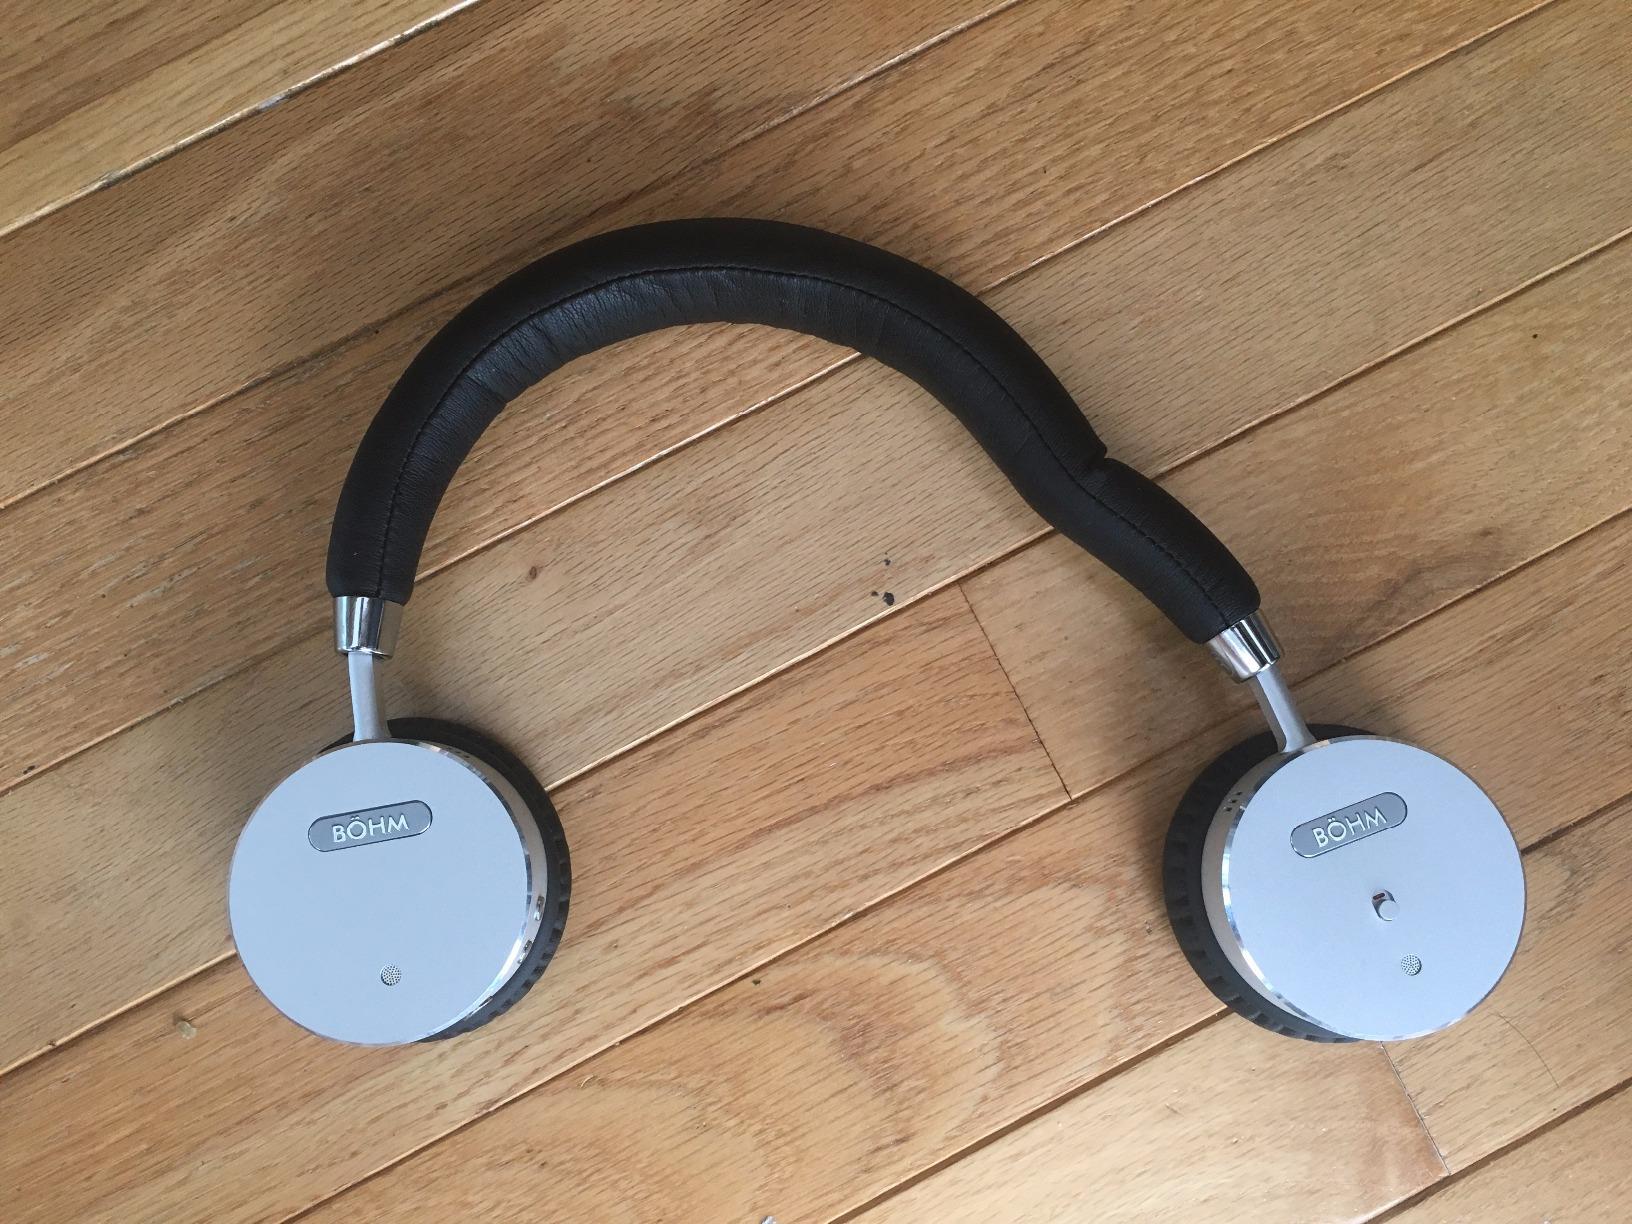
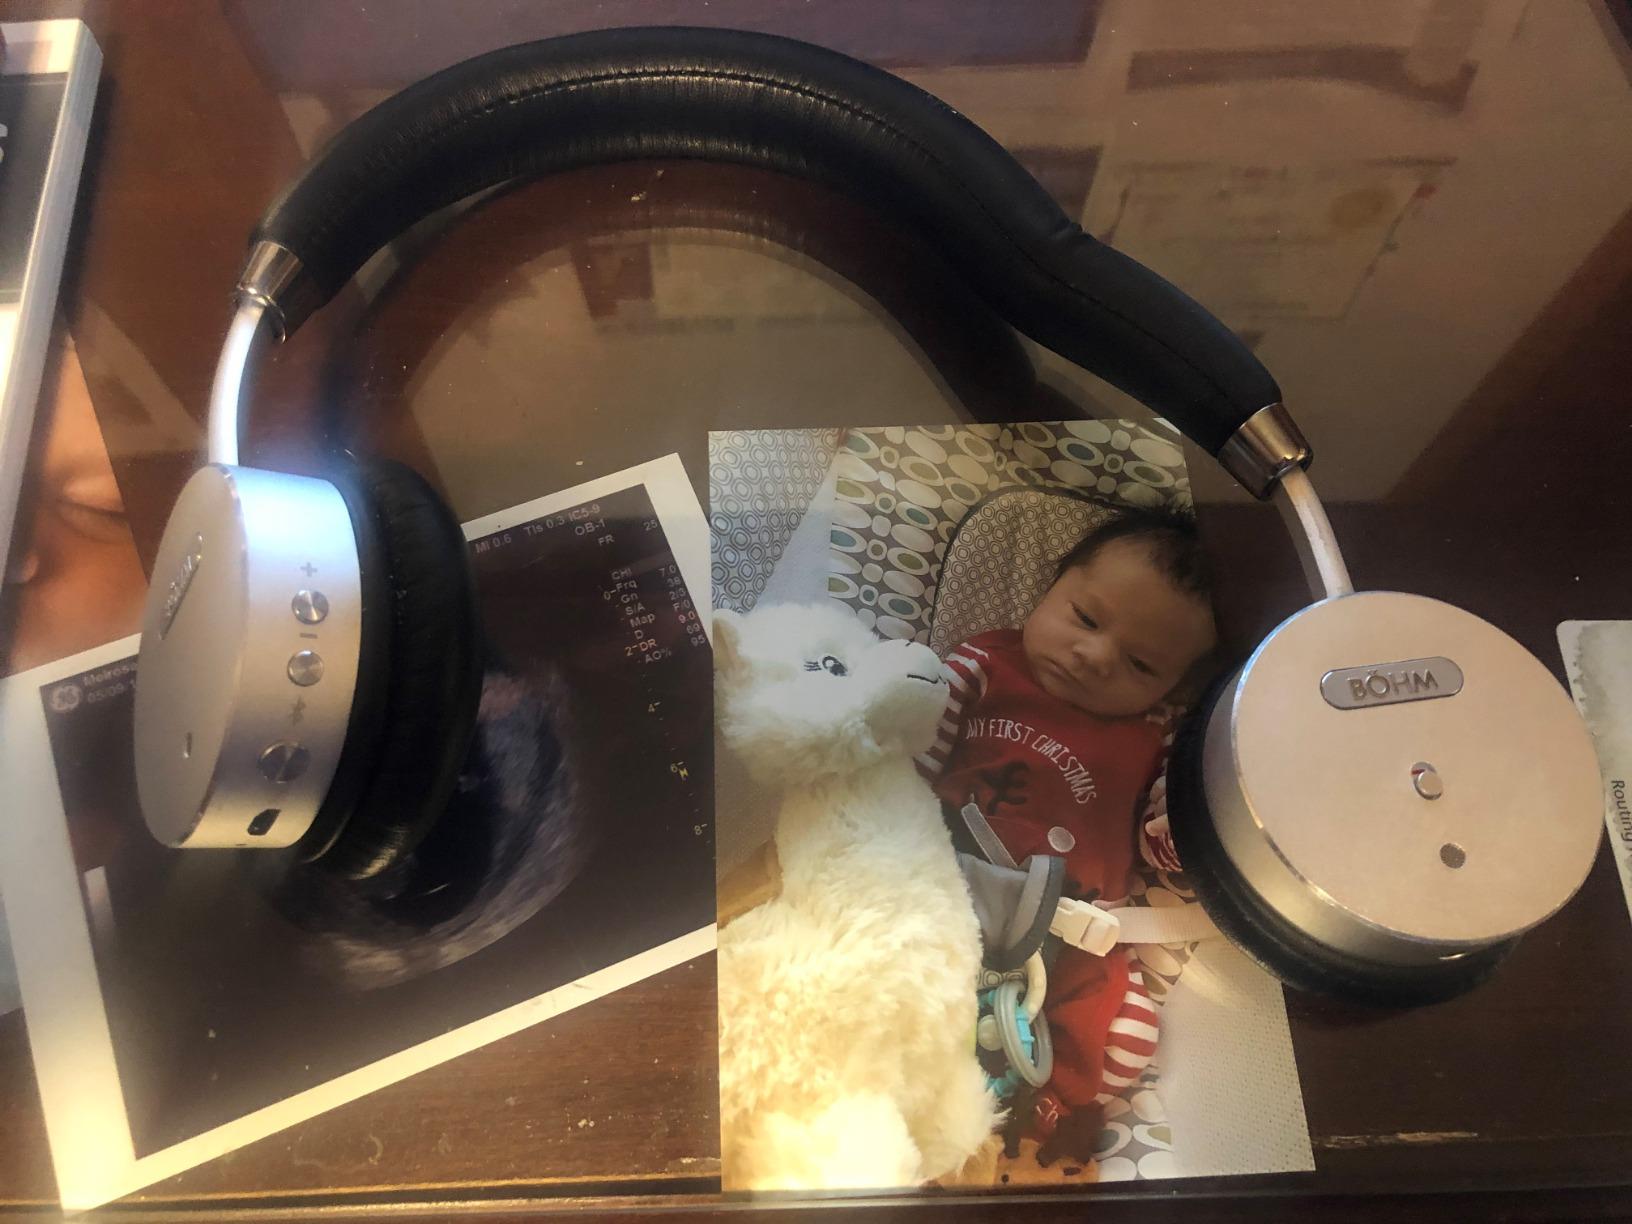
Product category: headphones
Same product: yes